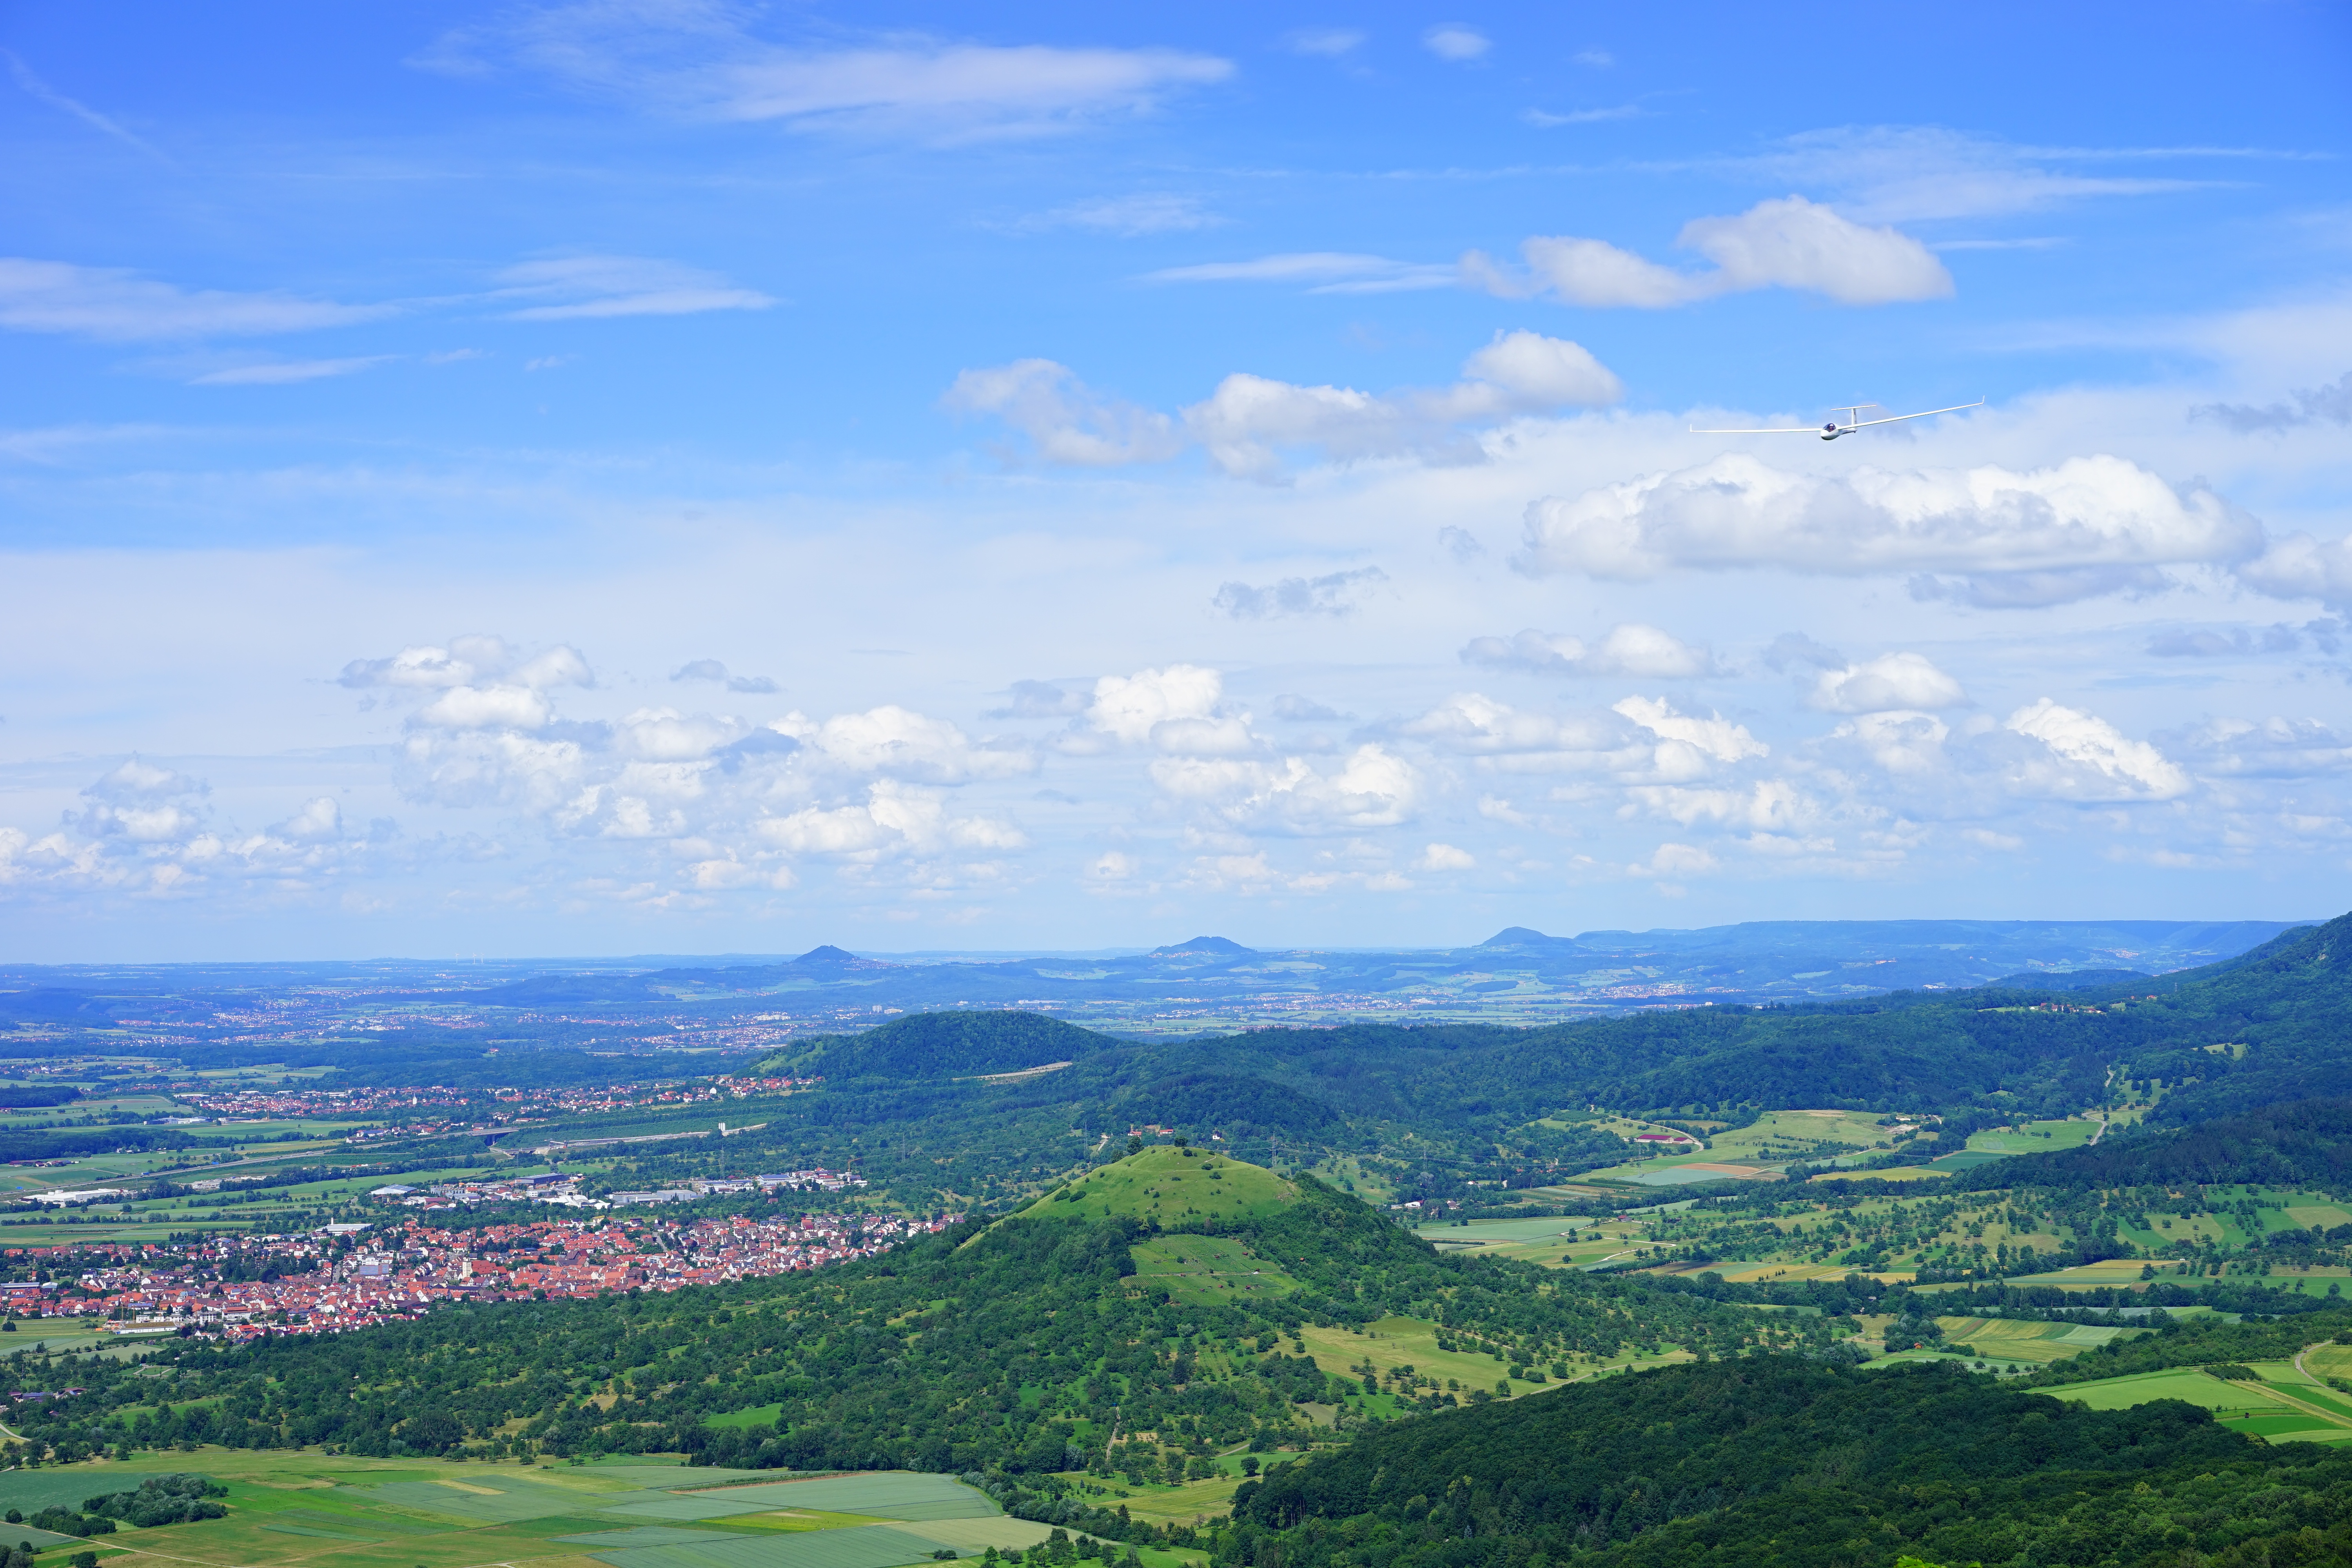
landscape, horizon, mountain, cloud, sky, meadow, hill, valley, mountain range, hike, ridge, plain, grassland, plateau, viewpoint, idyll, ecosystem, limburg, rural area, landform, kaiser mountains, aerial photography, swabian alb, glider pilot, height burg, alb eaves, alb edge, aichelberg, 3 kaiser mountains, three emperor mountains, hohenstaufen, rechberg, stuifen, witness mountains, aasr cken, deer mountain, protected landscape area, migratory possibility, hiking area, weilheim at teck, city because home at teck, ruin limburg, breitenstein, geographical feature, mountainous landforms